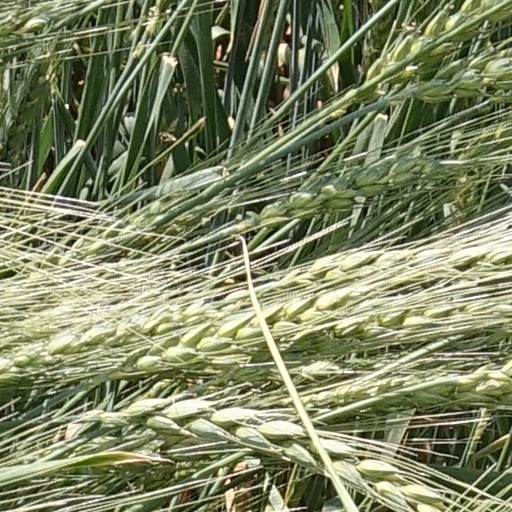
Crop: wheat